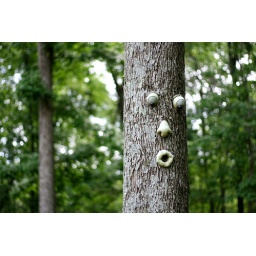
~ Keep a green tree in your heart and perhaps a singing bird will come ~